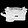
Label: Bag